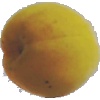
Label: Peach 2